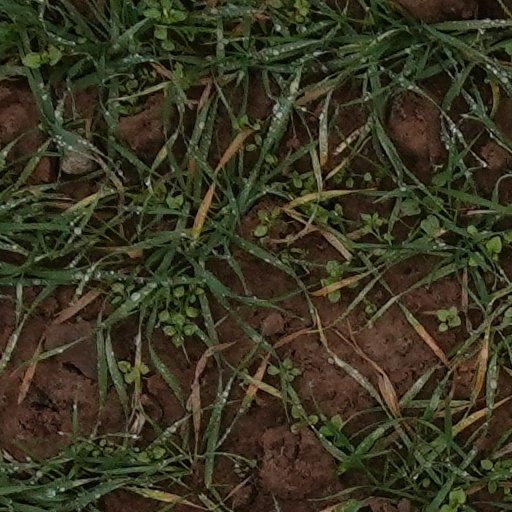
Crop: wheat